Central Frontenac

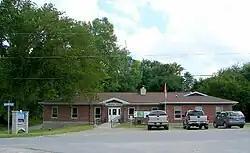
Municipal office in Sharbot Lake

Central Frontenac is a township in eastern Ontario, Canada, in the County of Frontenac.